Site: brandenburg
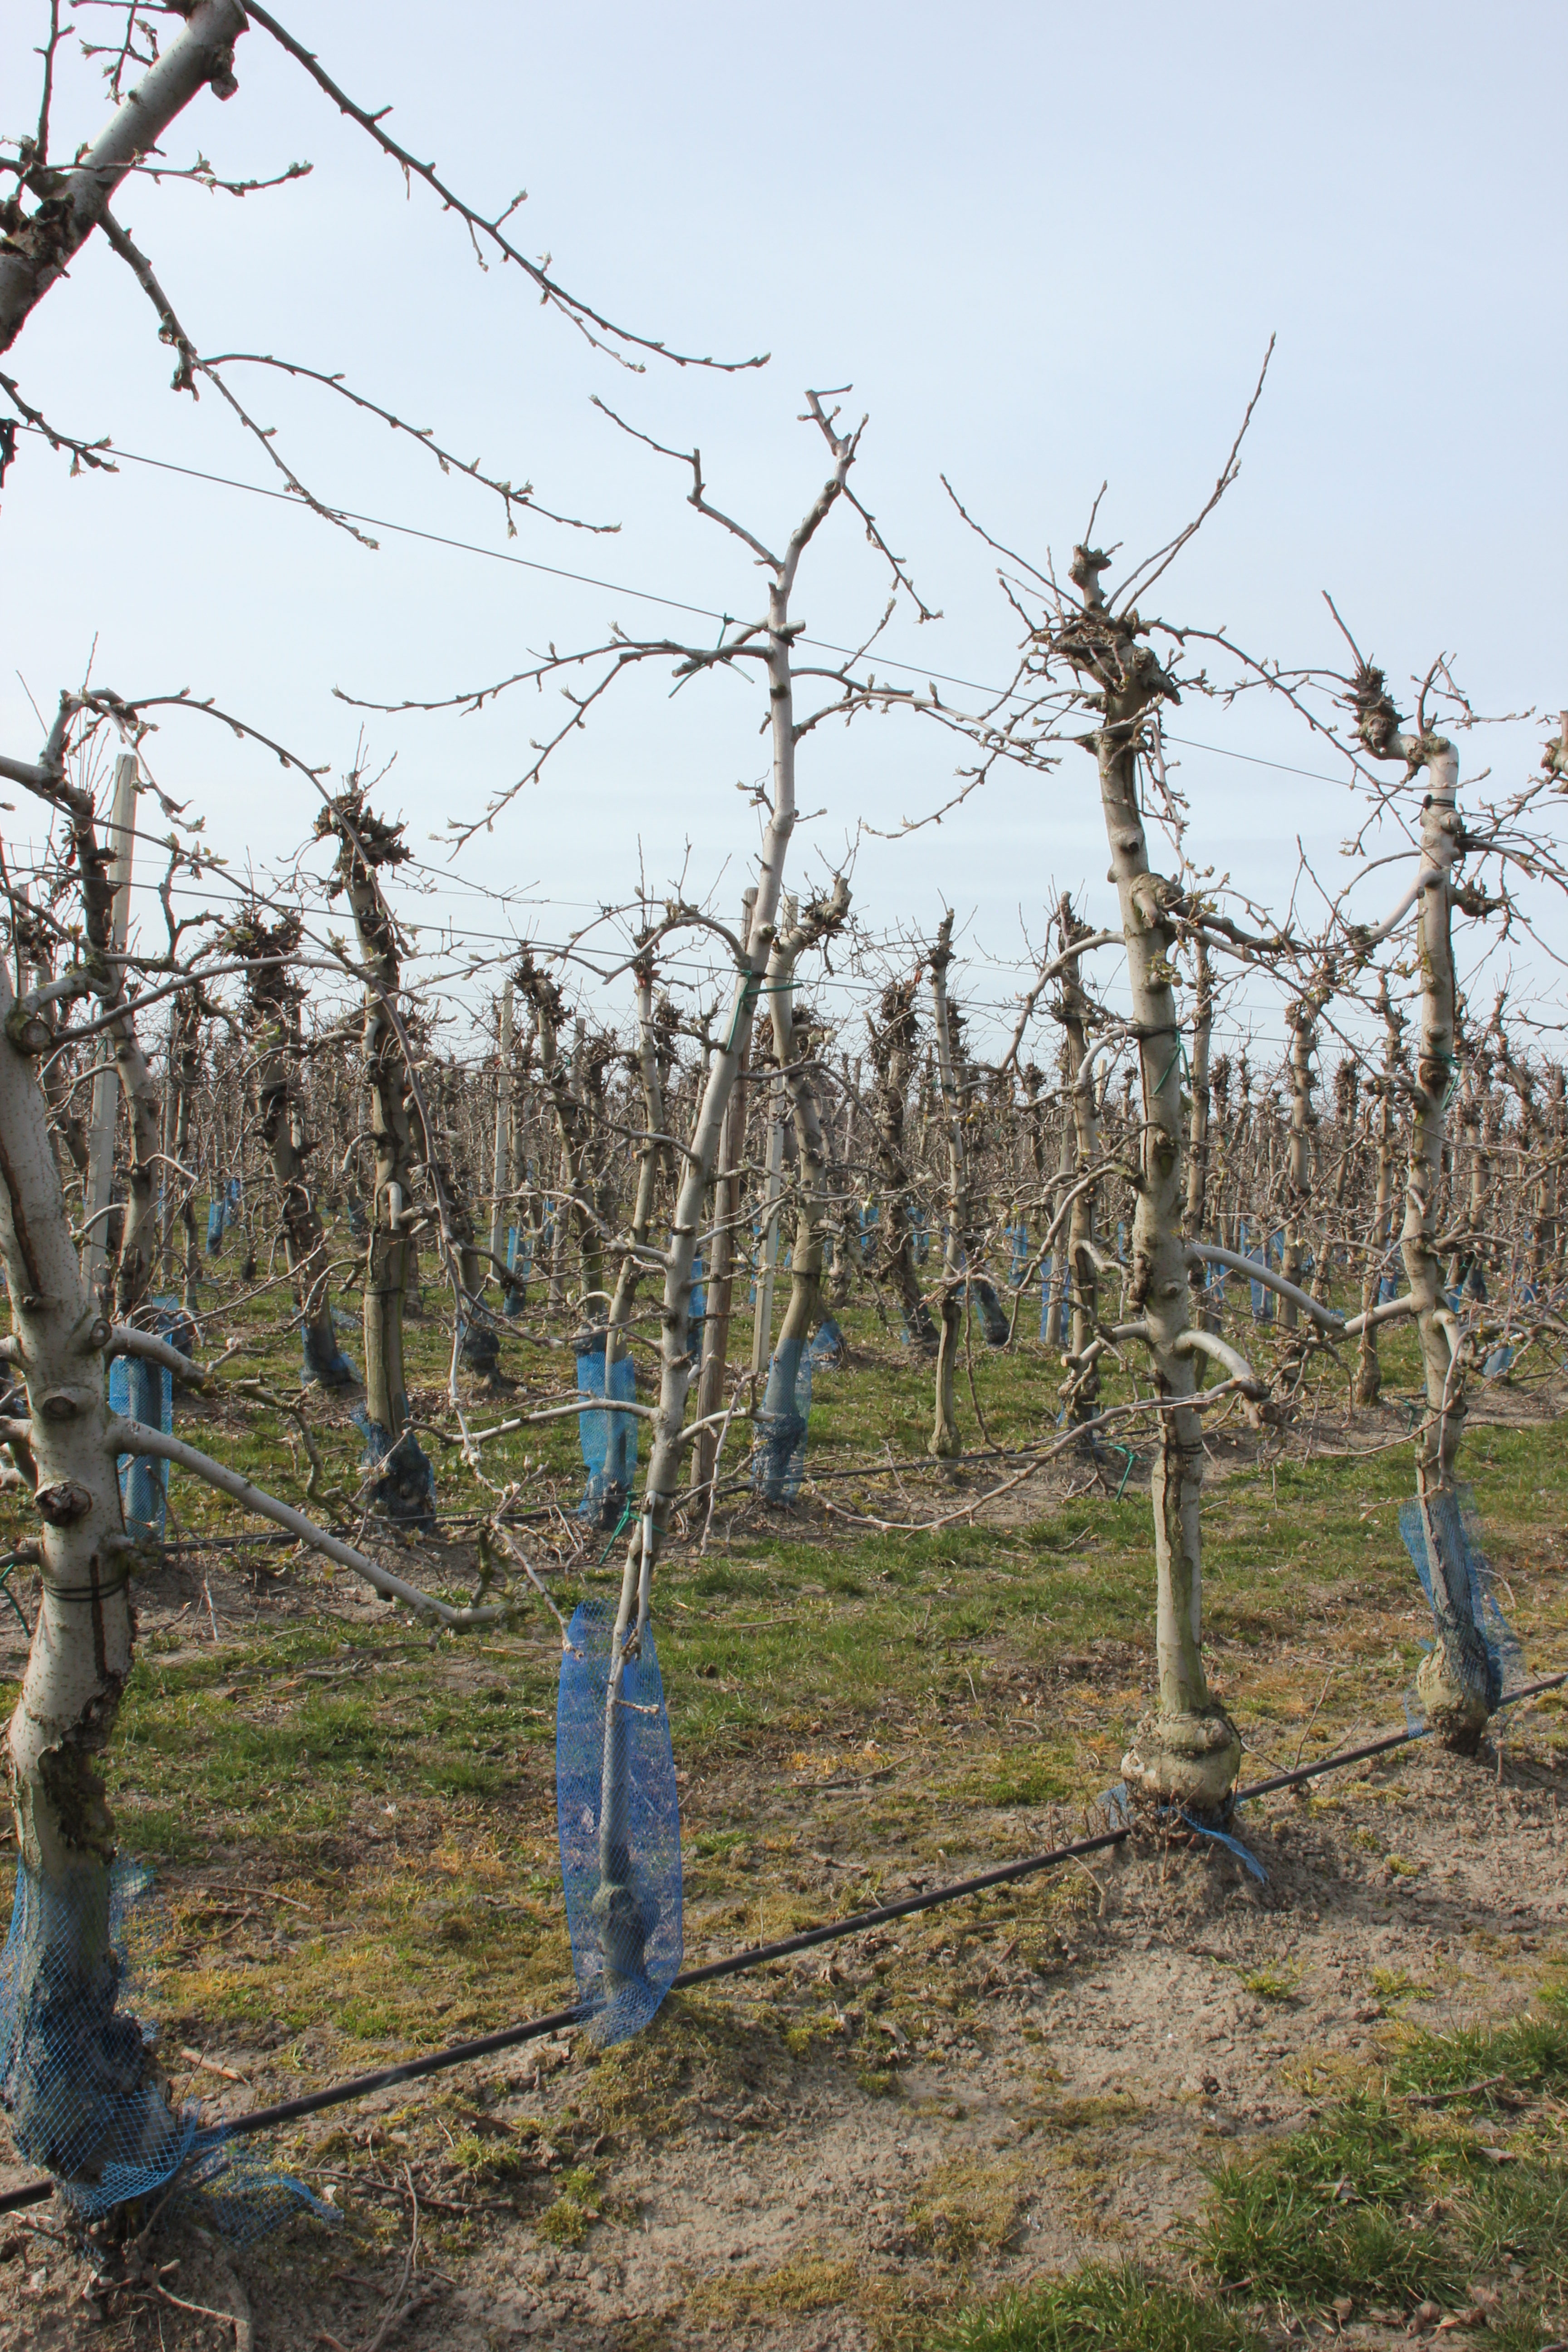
Growth stage (BBCH 54): Inflorescence emergence